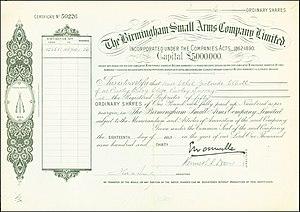
La Birmingham Small Arms est un fabricant d'armes anglais, sous-traitant la fabrication du fusil Gewehr 71 ou du fusil-mitrailleur Lewis Mark I et ayant racheté la compagnie de production d'avions de chasse Airco.